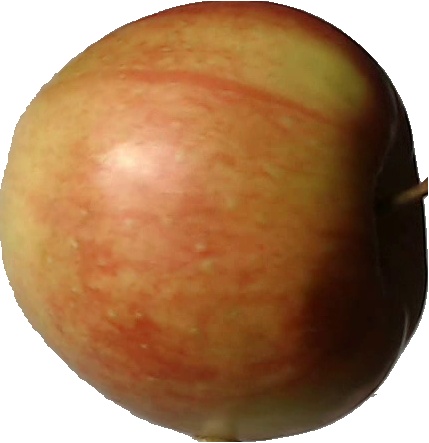
Label: apple_red_2